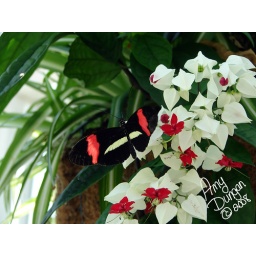
Taken at the butterfly house near the Indianapolis Zoo.